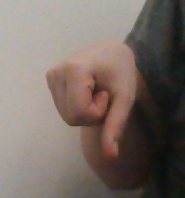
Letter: waw